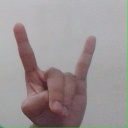
अक्षर: श